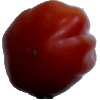
Label: Tomato Heart 1